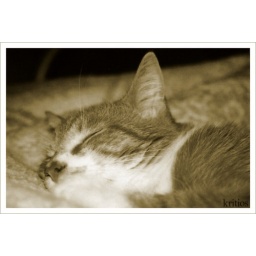
This was my cat sleeping on my bed. May Baby Kitten rest in peace.